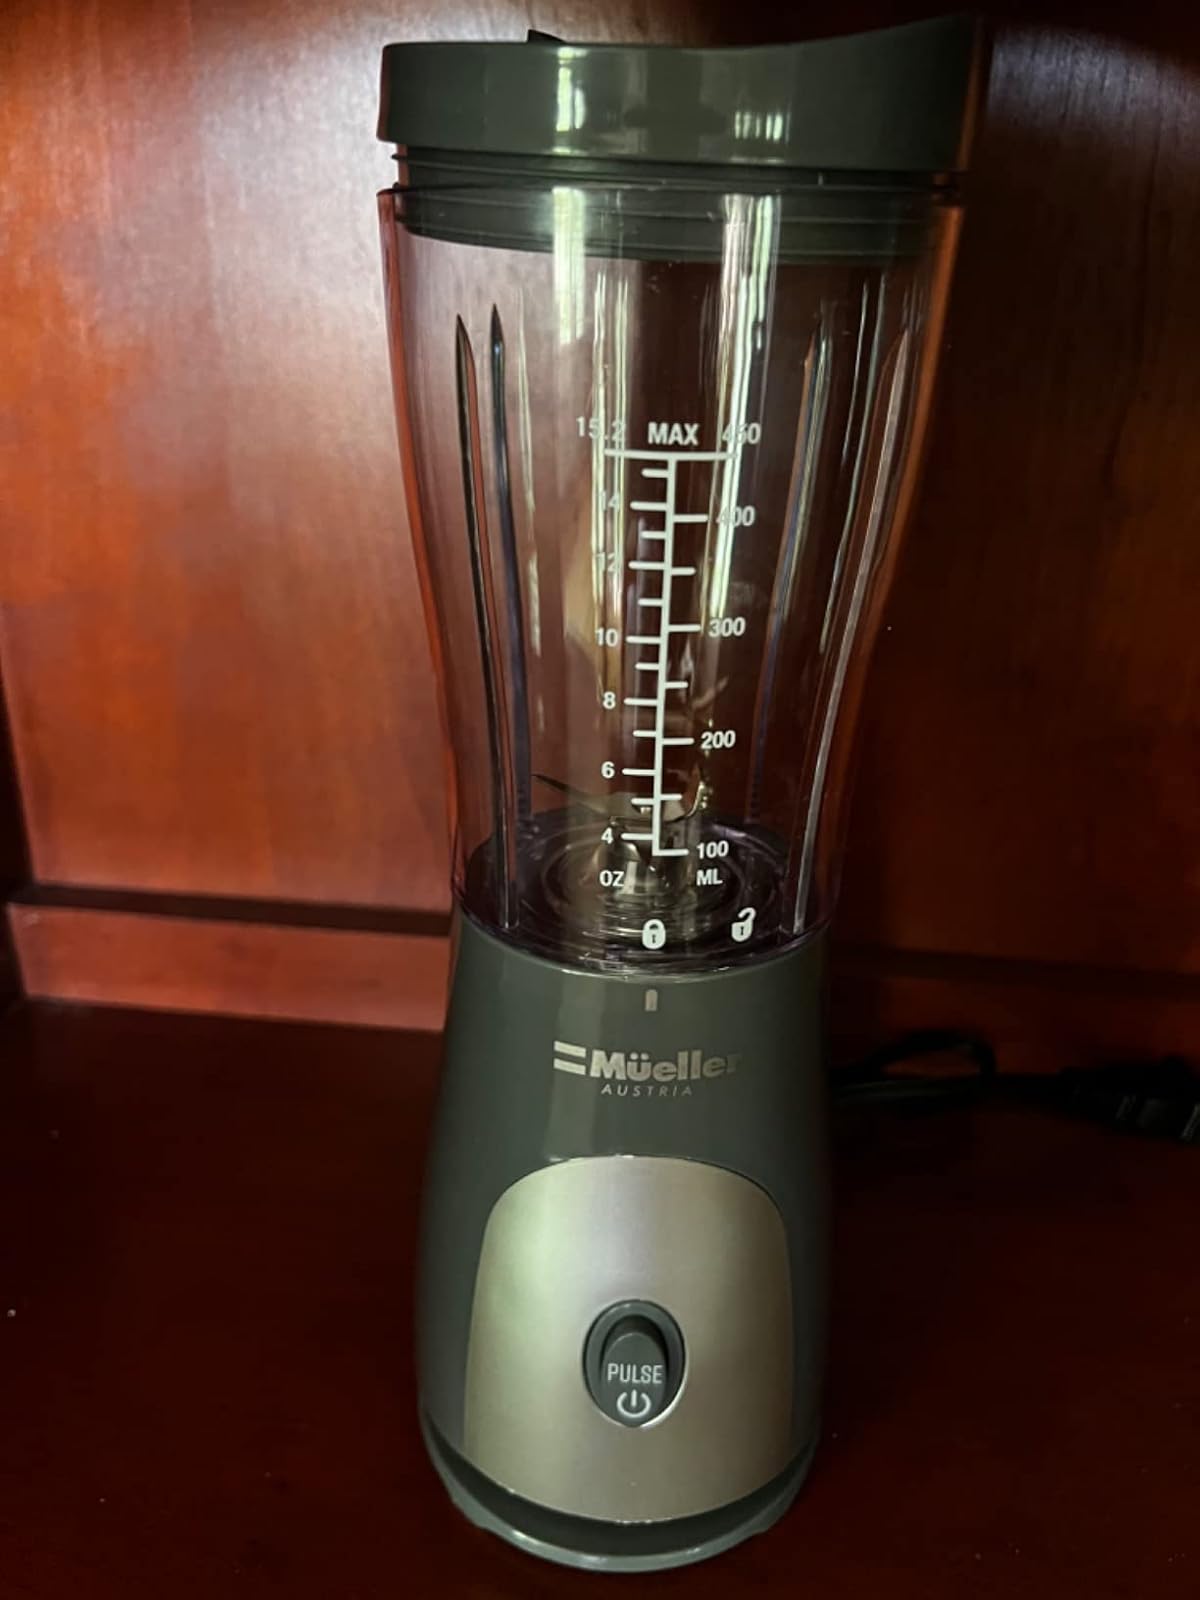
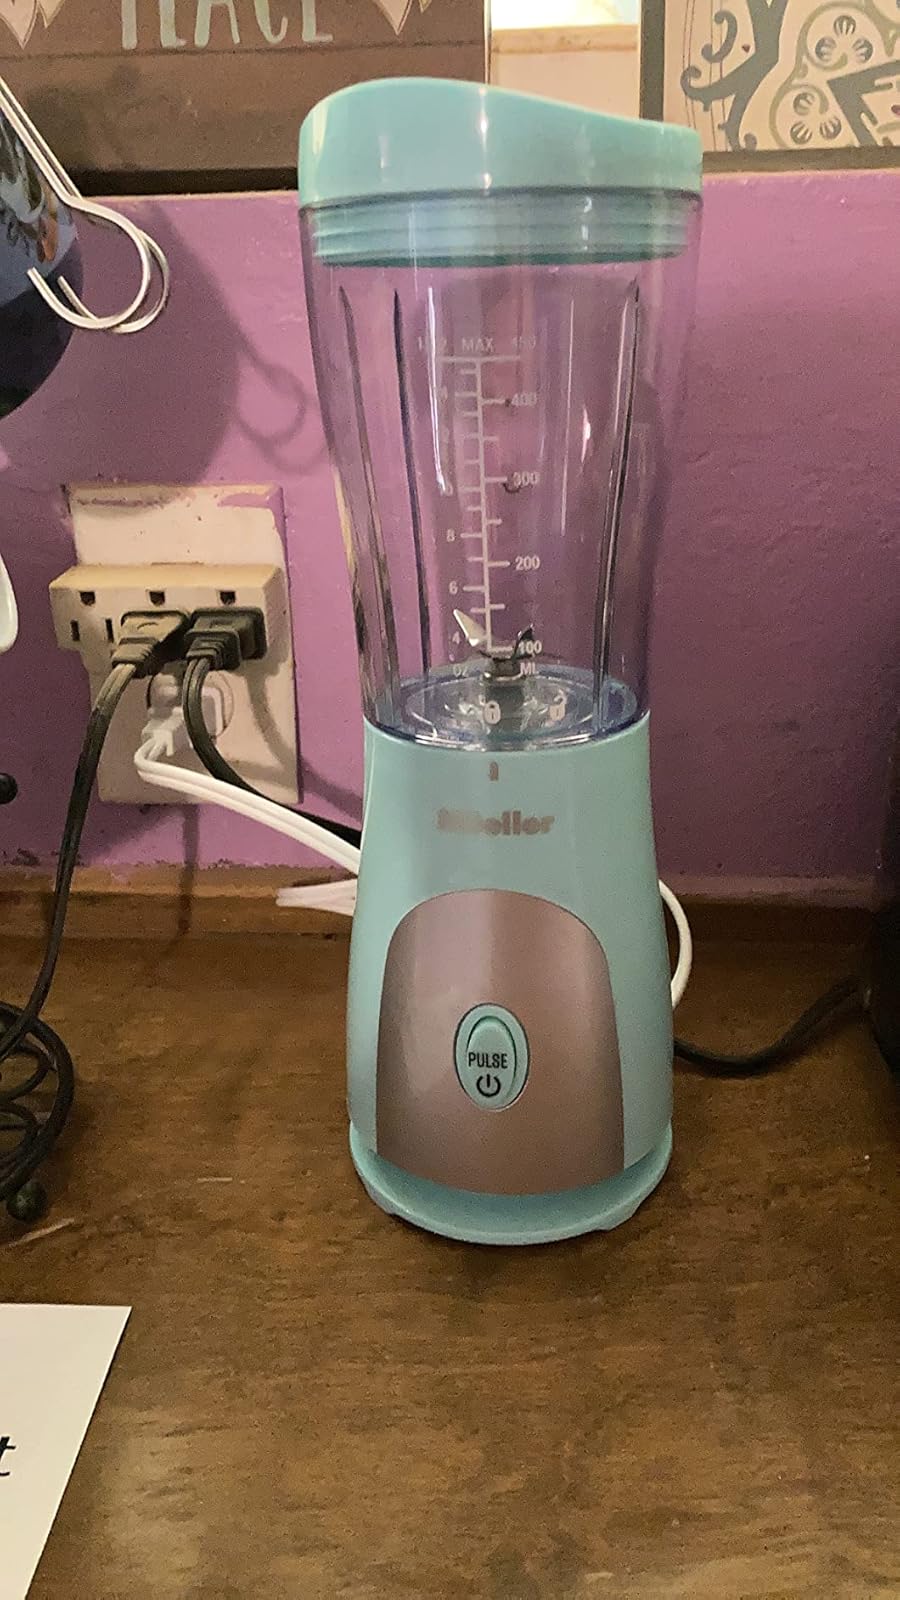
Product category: items_blender
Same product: no